List of St Johnstone F.C. seasons

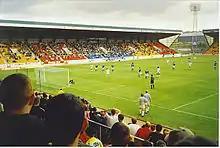
McDiarmid Park

St Johnstone Football Club is a Scottish professional association football club based in Perth. The club was officially formed in 1884 and the team played its first game in February 1885. St Johnstone first appeared in the Scottish Cup in the 1886–87 season and they joined the Scottish Football League in 1911–12. The club has had three home grounds, the current one since 1989 is McDiarmid Park.